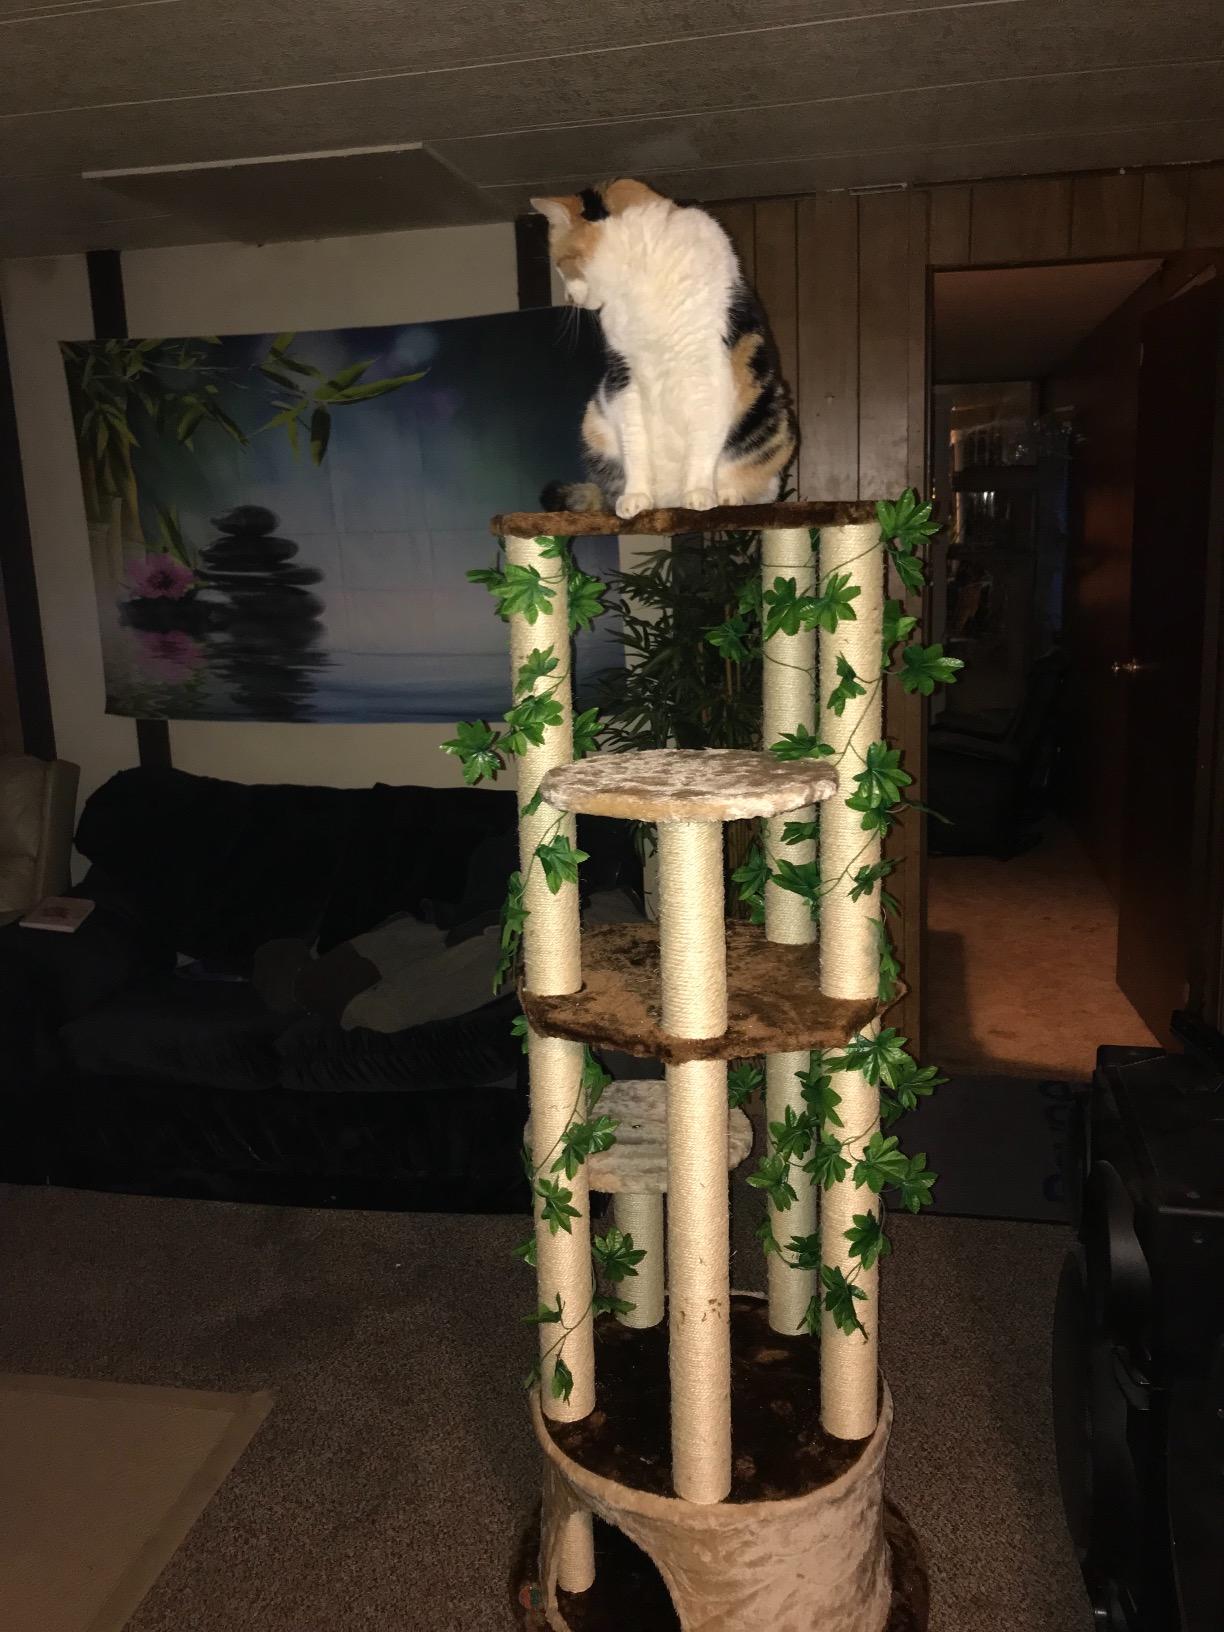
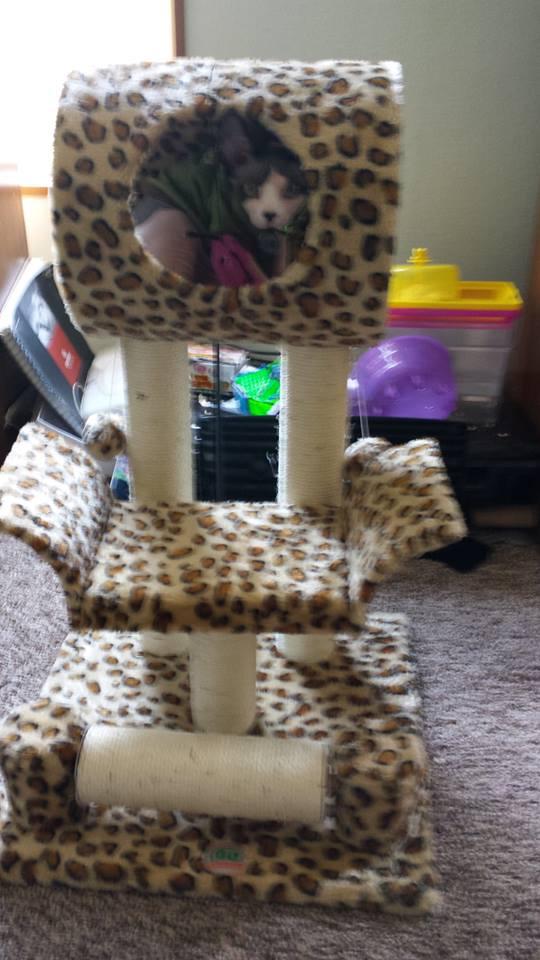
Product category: items_cat tree
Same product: no